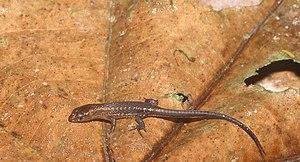
Alopoglossus est un genre de sauriens de la famille des Gymnophthalmidae.
Les Alopoglossinae sont une sous-famille de sauriens de la famille des Gymnophthalmidae.
Alopoglossus angulatus est une espèce de sauriens de la famille des Gymnophthalmidae.